Manchester Central Convention Complex

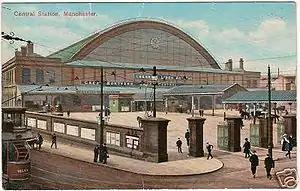
An illustrative image of the old Manchester Central railway station, dated 1905.

The complex was originally Manchester Central railway station, one of the city's main railway terminals.